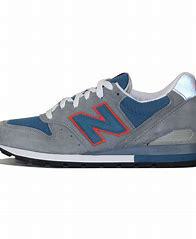
Brand: New
Model: Balance New Balance 996 Marathon